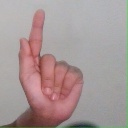
अक्षर: ळ